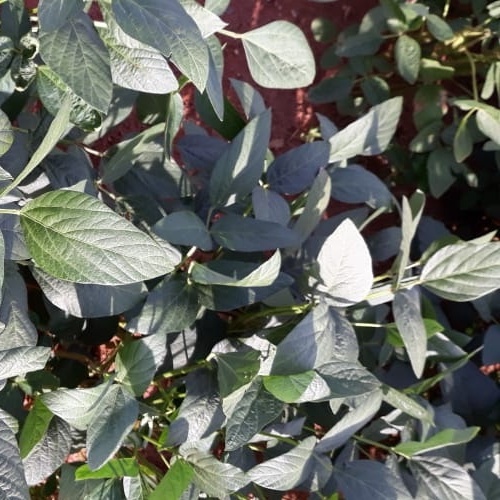
Label: Healthy